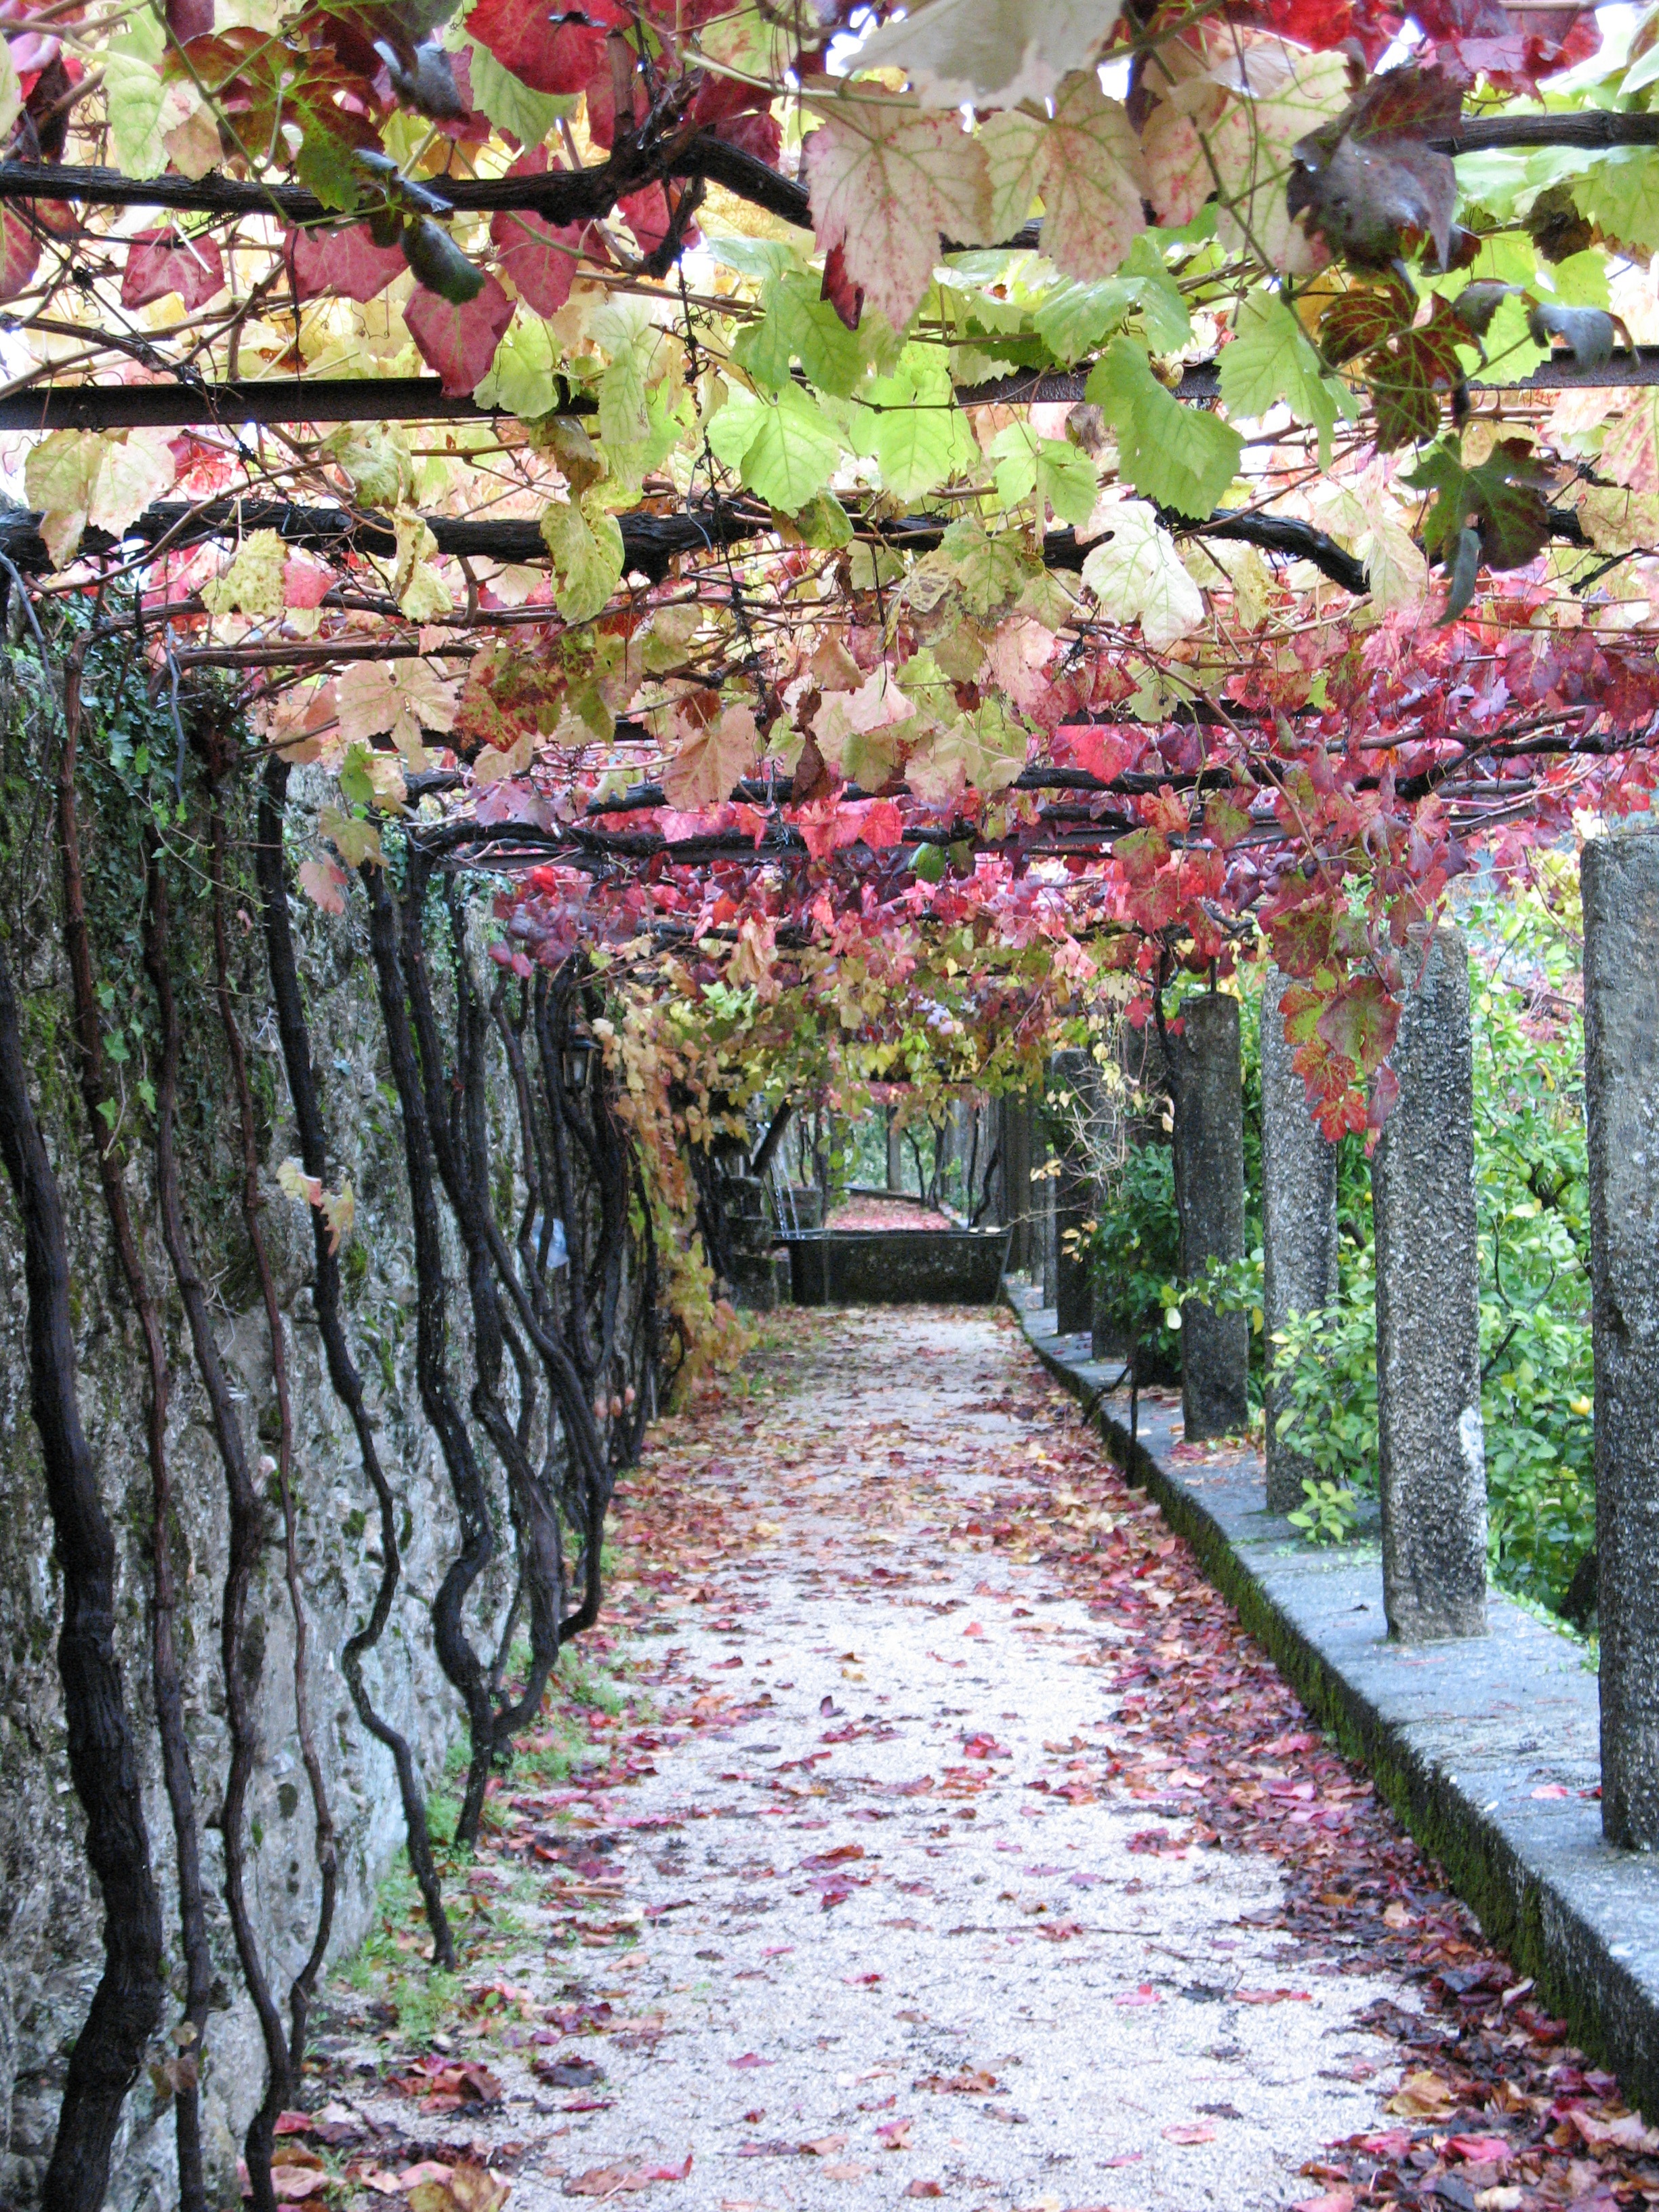
tree, blossom, plant, leaf, flower, arch, spring, autumn, botany, garden, flora, season, shrub, grapes, woodland, loza, woody plant